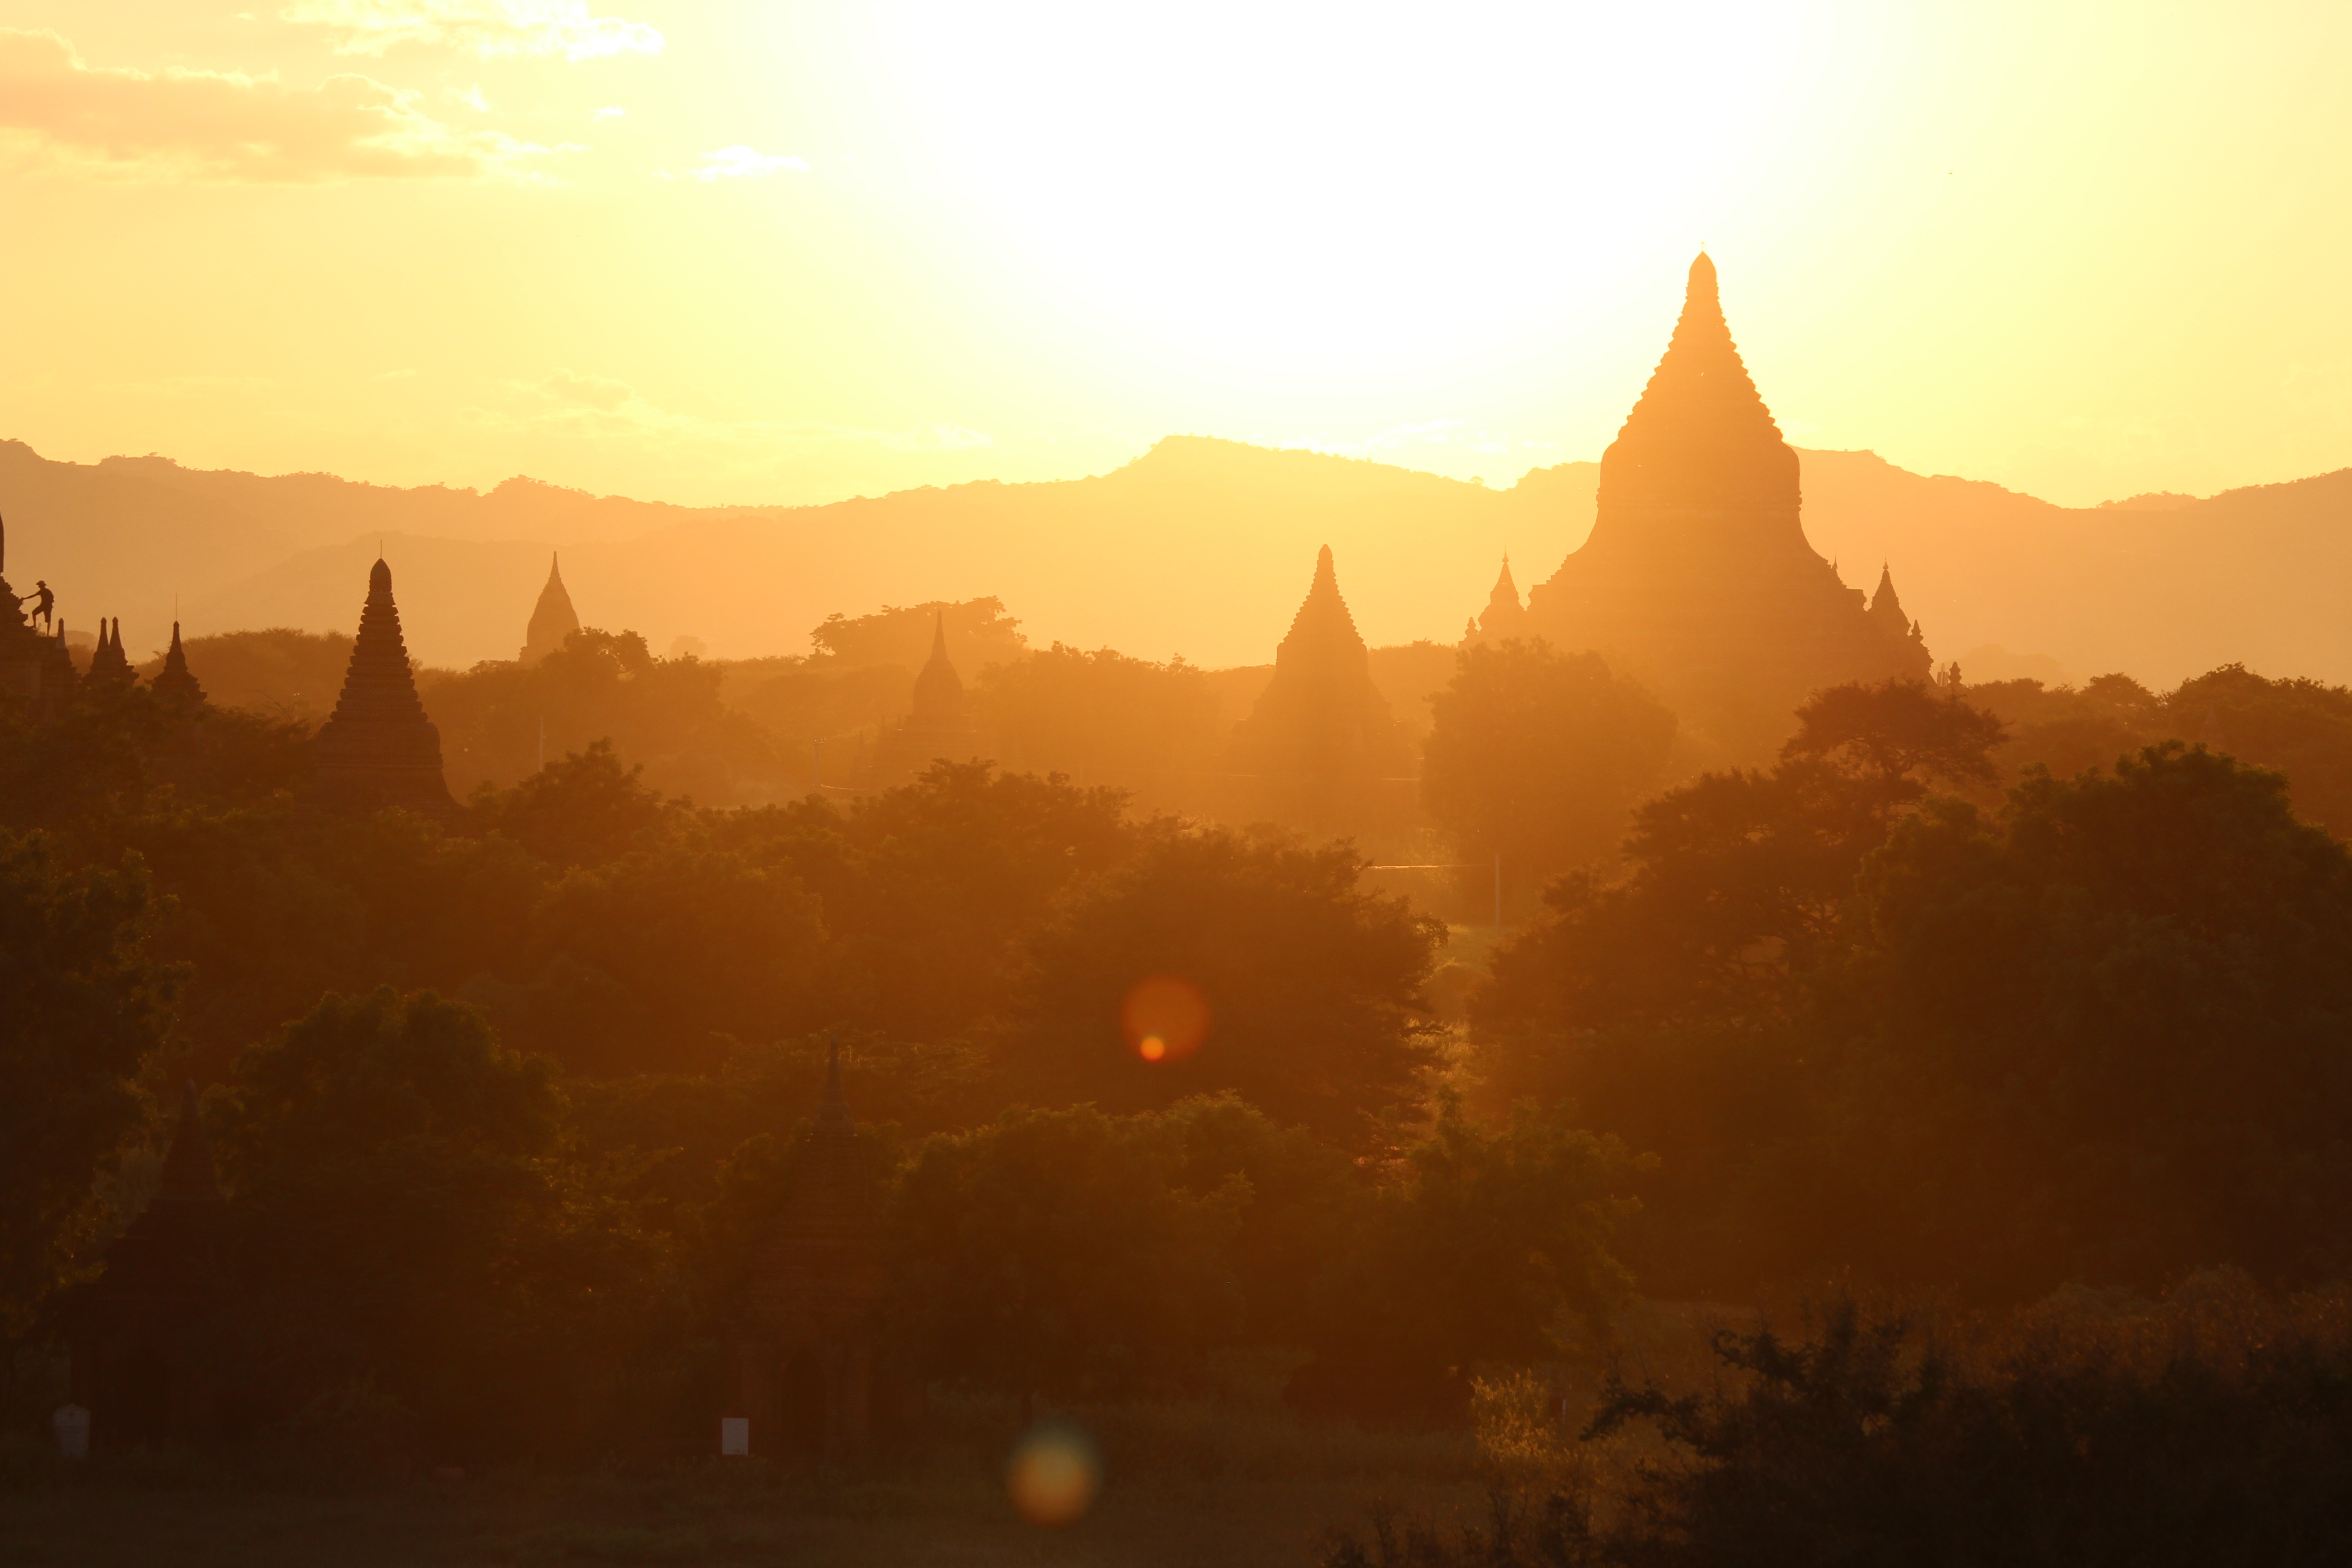
horizon, mountain, sun, sunrise, sunset, mist, sunlight, morning, hill, dawn, dusk, evening, haze, asia, plain, temple, mood, pagoda, myanmar, burma, afterglow, bagan, atmospheric phenomenon, morning sun temple plane